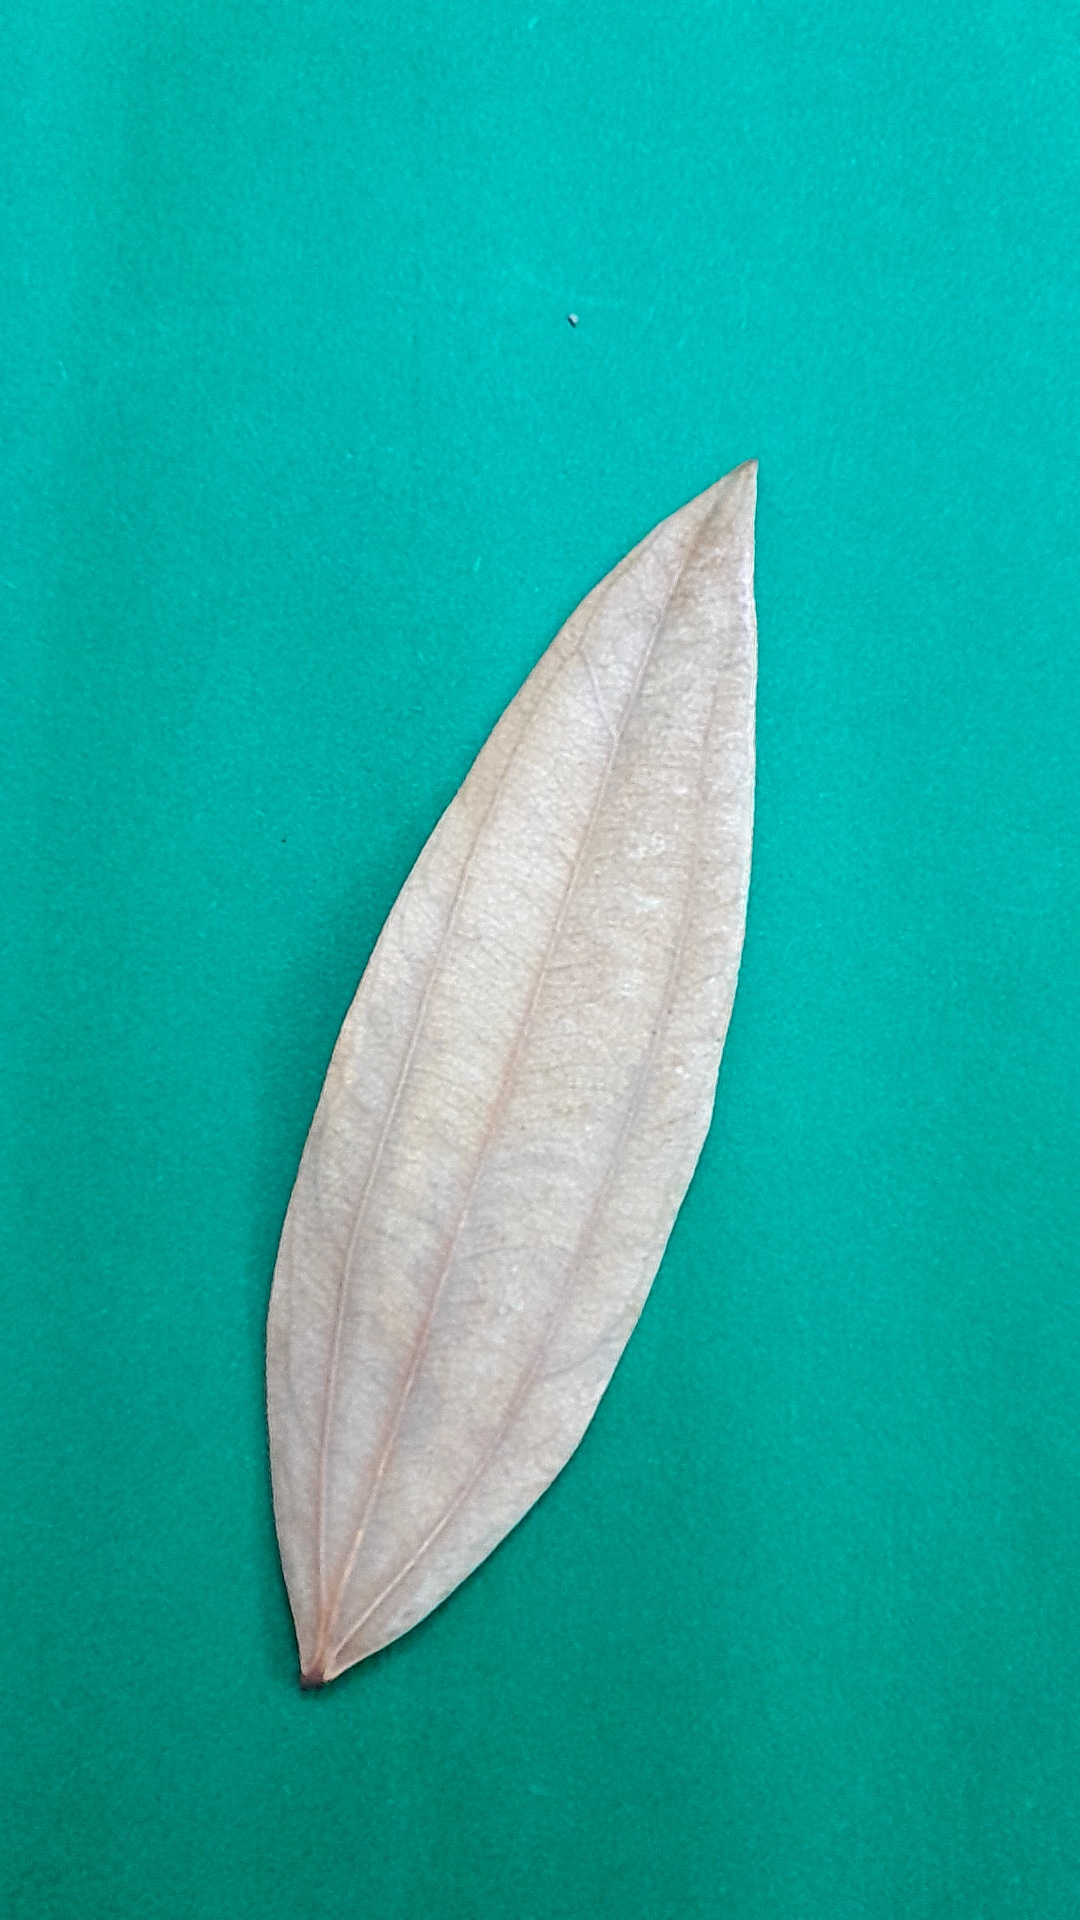
Label: Dry Leaf